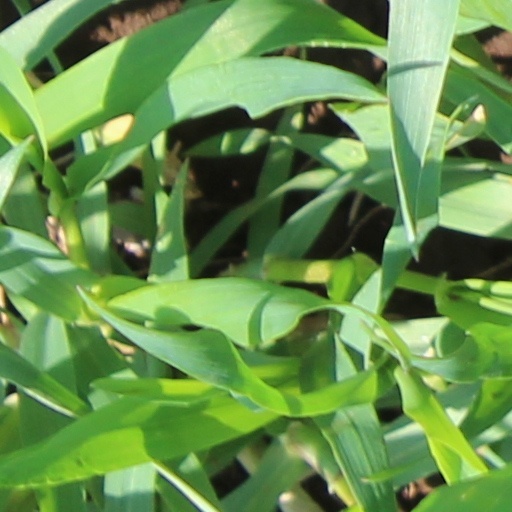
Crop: wheat